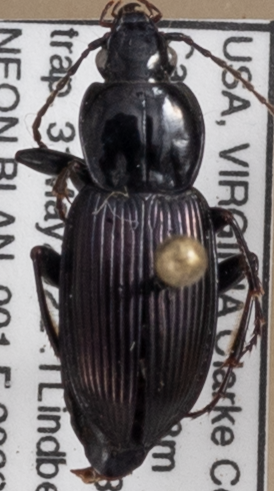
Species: Pterostichus trinarius
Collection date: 2022-05-31 04:00:00
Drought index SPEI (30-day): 1.416
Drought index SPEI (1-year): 0.156
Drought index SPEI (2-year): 0.42